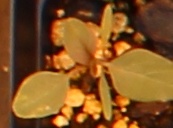
Label: Redroot Pigweed